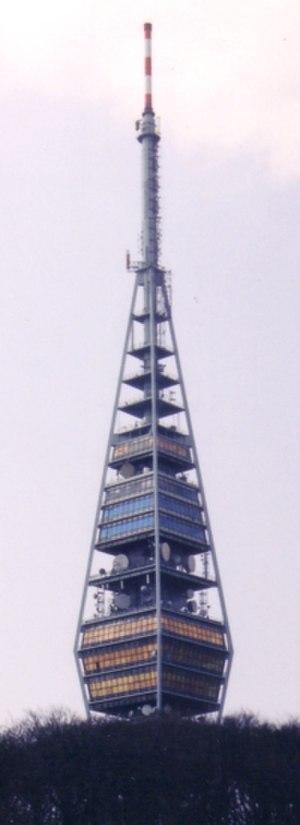
La tour de télévision du Kamzík est un émetteur de télévision situé à Bratislava, la capitale de la Slovaquie. Cette structure culminant à 194 mètres doit son nom au mont Kamzík, une colline de 433 mètres dominant l'agglomération.